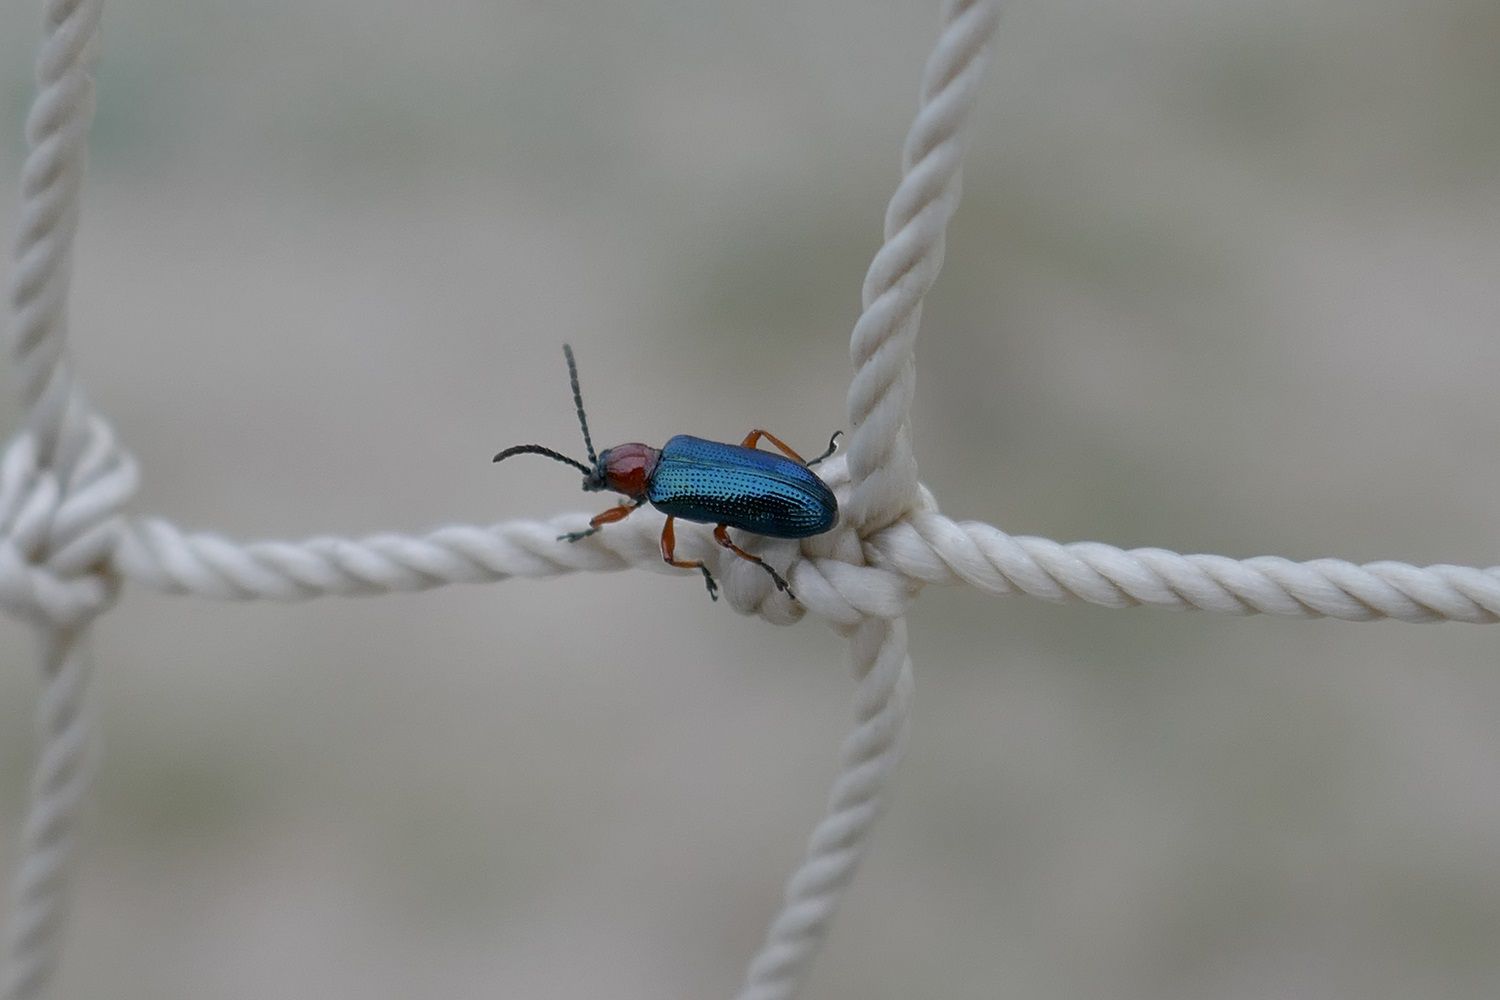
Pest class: cereal_leaf_beetle